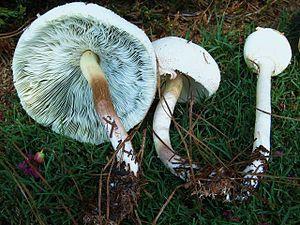
Chlorophyllum molybdites, plus connu sous les noms communs de Lépiote de Morgan, fausse coulemelle ou coulemelle à spores vertes est un champignon basidiomycète saprophyte de l'ordre des agaricales assez commun localement hors d'Europe, notamment en région tropicale. Sa consommation provoque de sévères syndromes gastro-intestinaux. Il s'agit du champignon vénéneux le plus couramment consommé en Amérique du Nord et du principal responsable d'intoxication chez les Européens d'Outremer ou vivant en région tropicale. Cela semble dû à son aspect charnu et engageant, à sa présence commune à proximité des habitations, et surtout à sa ressemblance avec certains champignons réputés bons comestibles comme la coulemelle, la lépiote déguenillée ou le coprin chevelu. Il est cependant facile de l'identifier à ses lames vertes à maturité, à condition d'avoir des exemplaires âgés de 2 ou 3 jours, temps nécessaire à la maturation des spores vertes.